Malpura

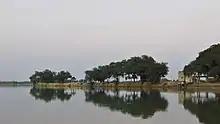
Brahma Taalaab

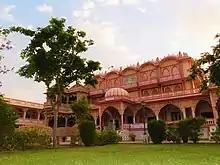
Jain Dadabadi

Atoli, Awada, Barol, Chabrana, Chainpura, Chandsen, Chanvanndia, Desma, Devel, Dhola Ka Kheda, Dholi, Diggi, Dungri Kala, Ganwer, Hathgi, Indoli, Jhadali, Kacholia, Kadila, Kalmanda, Kantoli, Kirawal, Kurad, Lambaharising, Lawa, Malikpur, Morla, Bagri, Nagar, Pachewar, Parli, Rajpura, Rendiliya, Sindoliya, Sitarampura, Soda, Bambori, Pratppura, Ajmeri, Bawari, Sitarampura, Sodabawari, Tilanjoo, Tordi, Shree Gopalpura, Kalmanda, Malooni